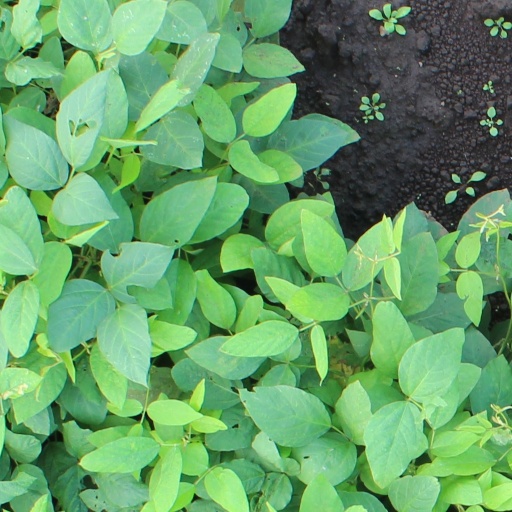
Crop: soybean